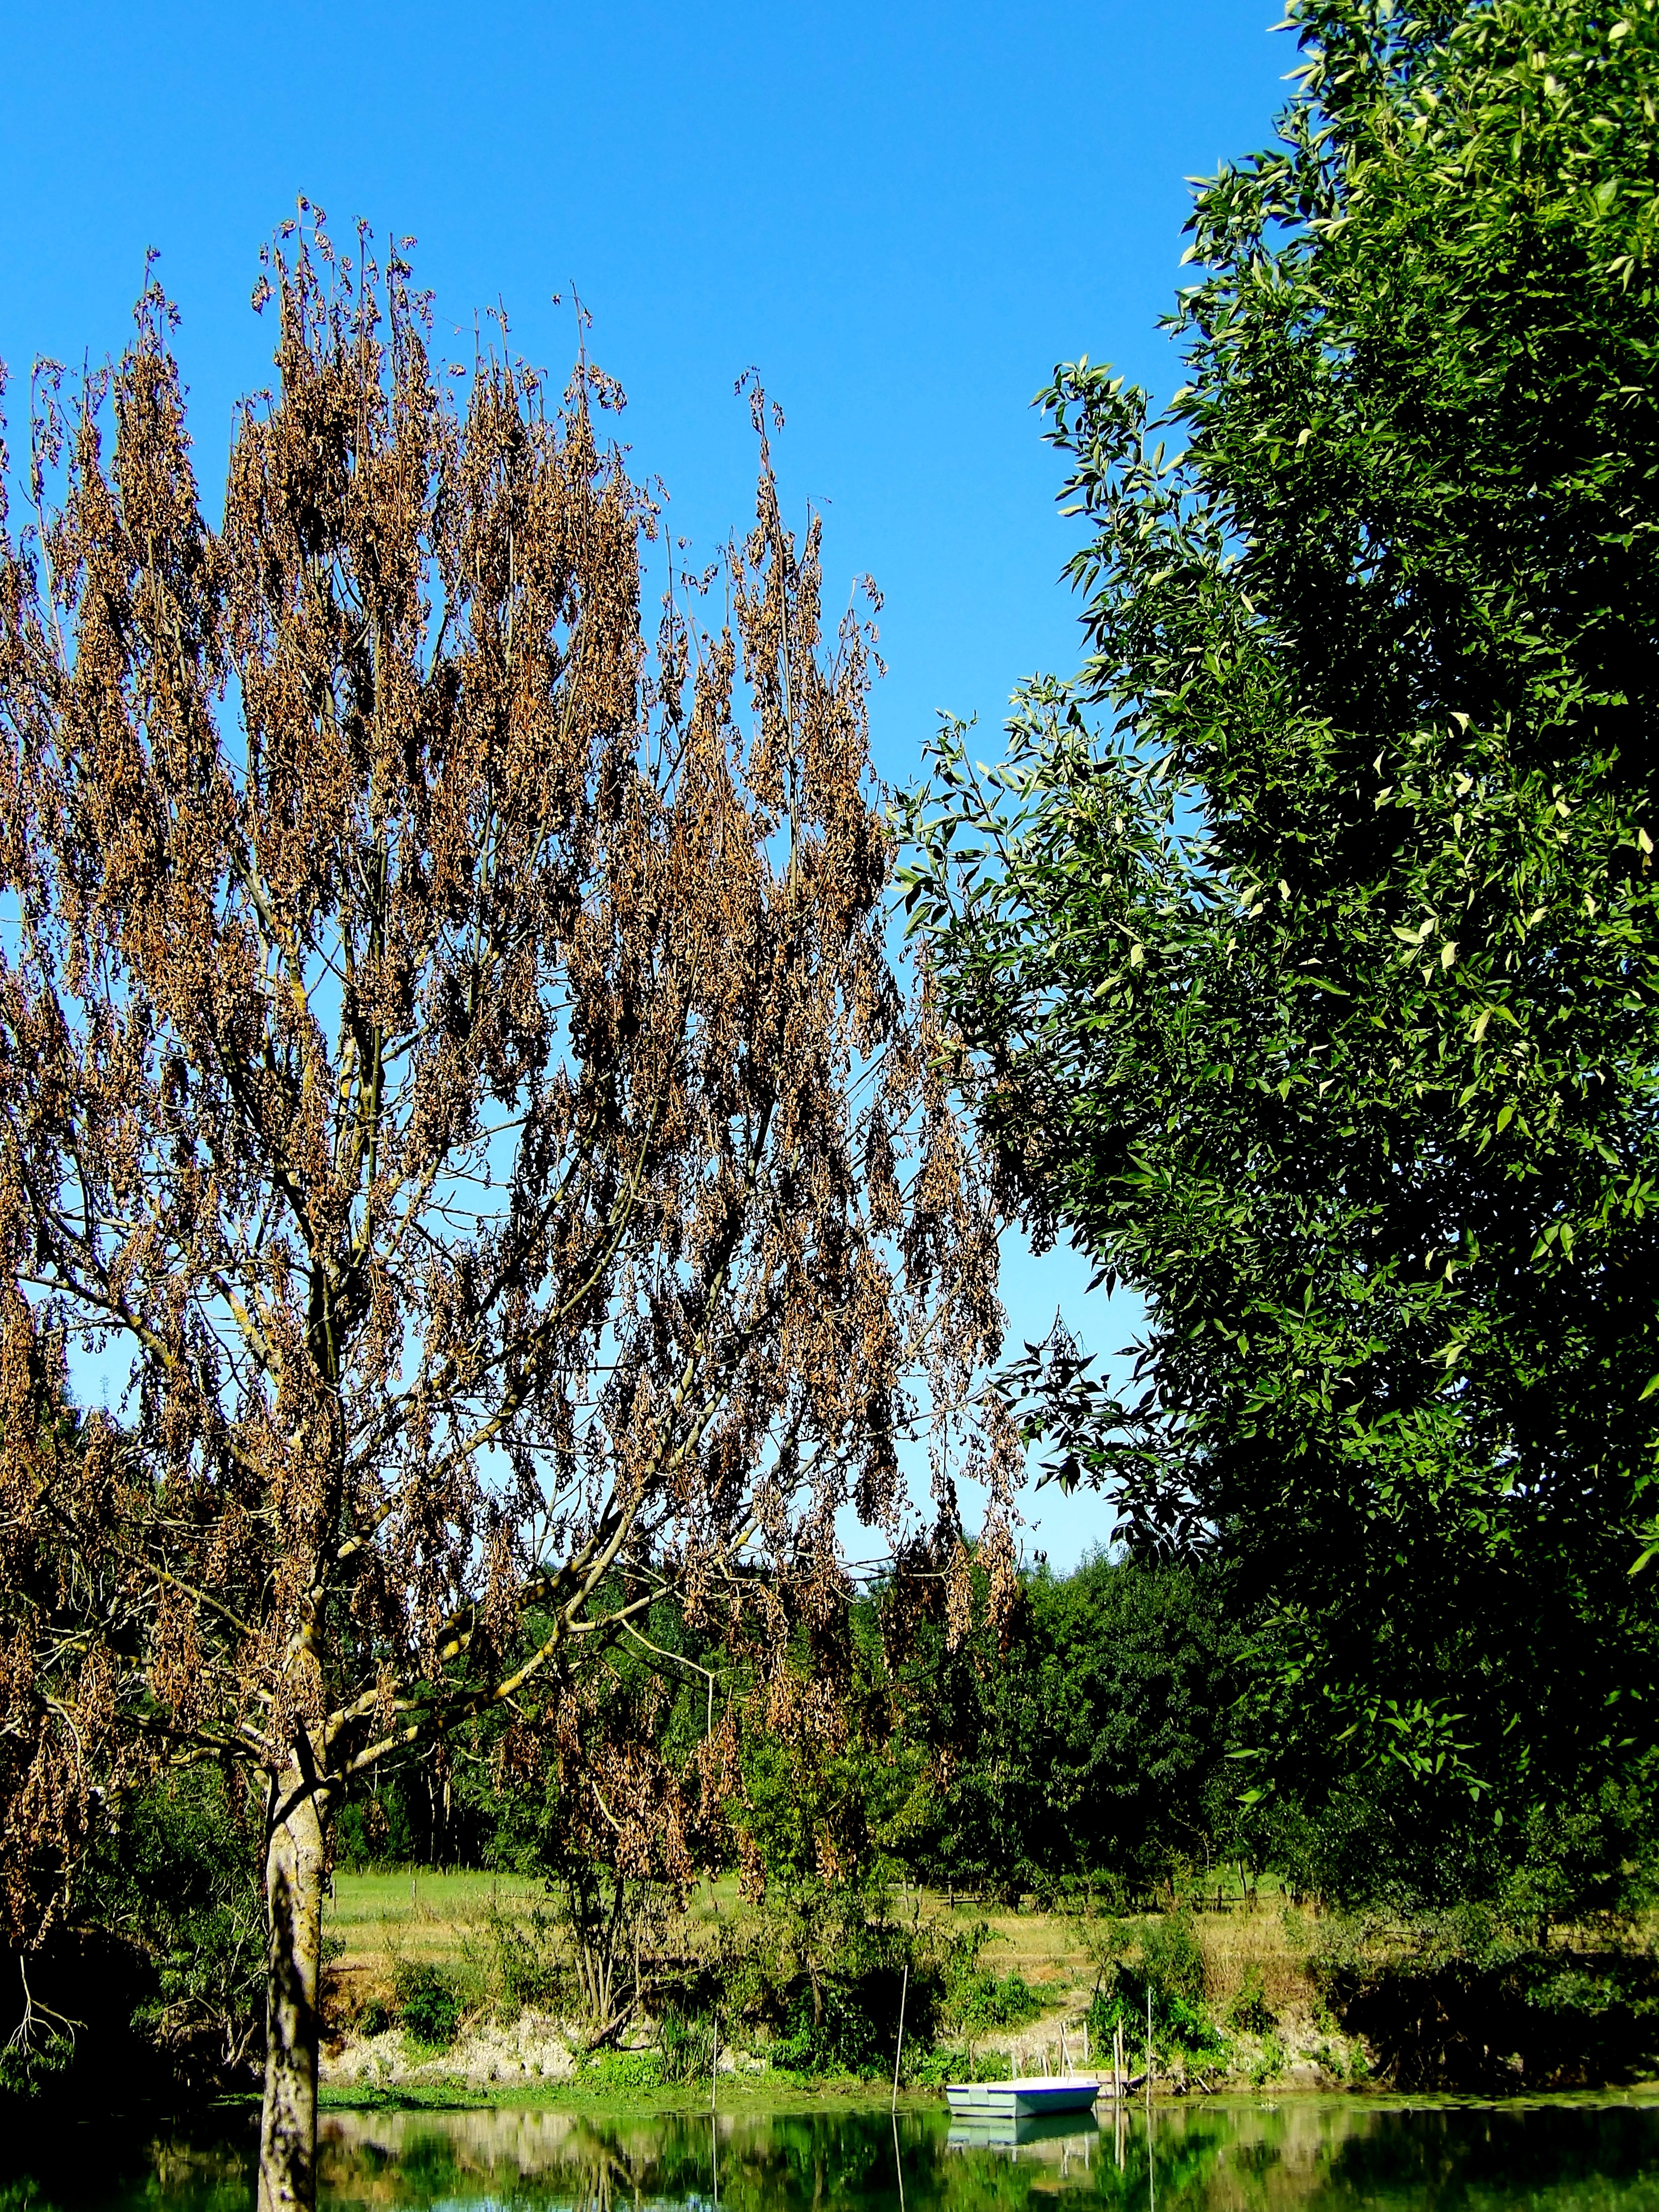
landscape, tree, water, nature, forest, path, plant, sky, leaf, flower, river, summer, france, green, autumn, park, holiday, calm, botany, rest, garden, tourism, flora, woodland, habitat, ecosystem, based, country of the loire, water's edge, the dormouse, maine et loire, natural environment, woody plant